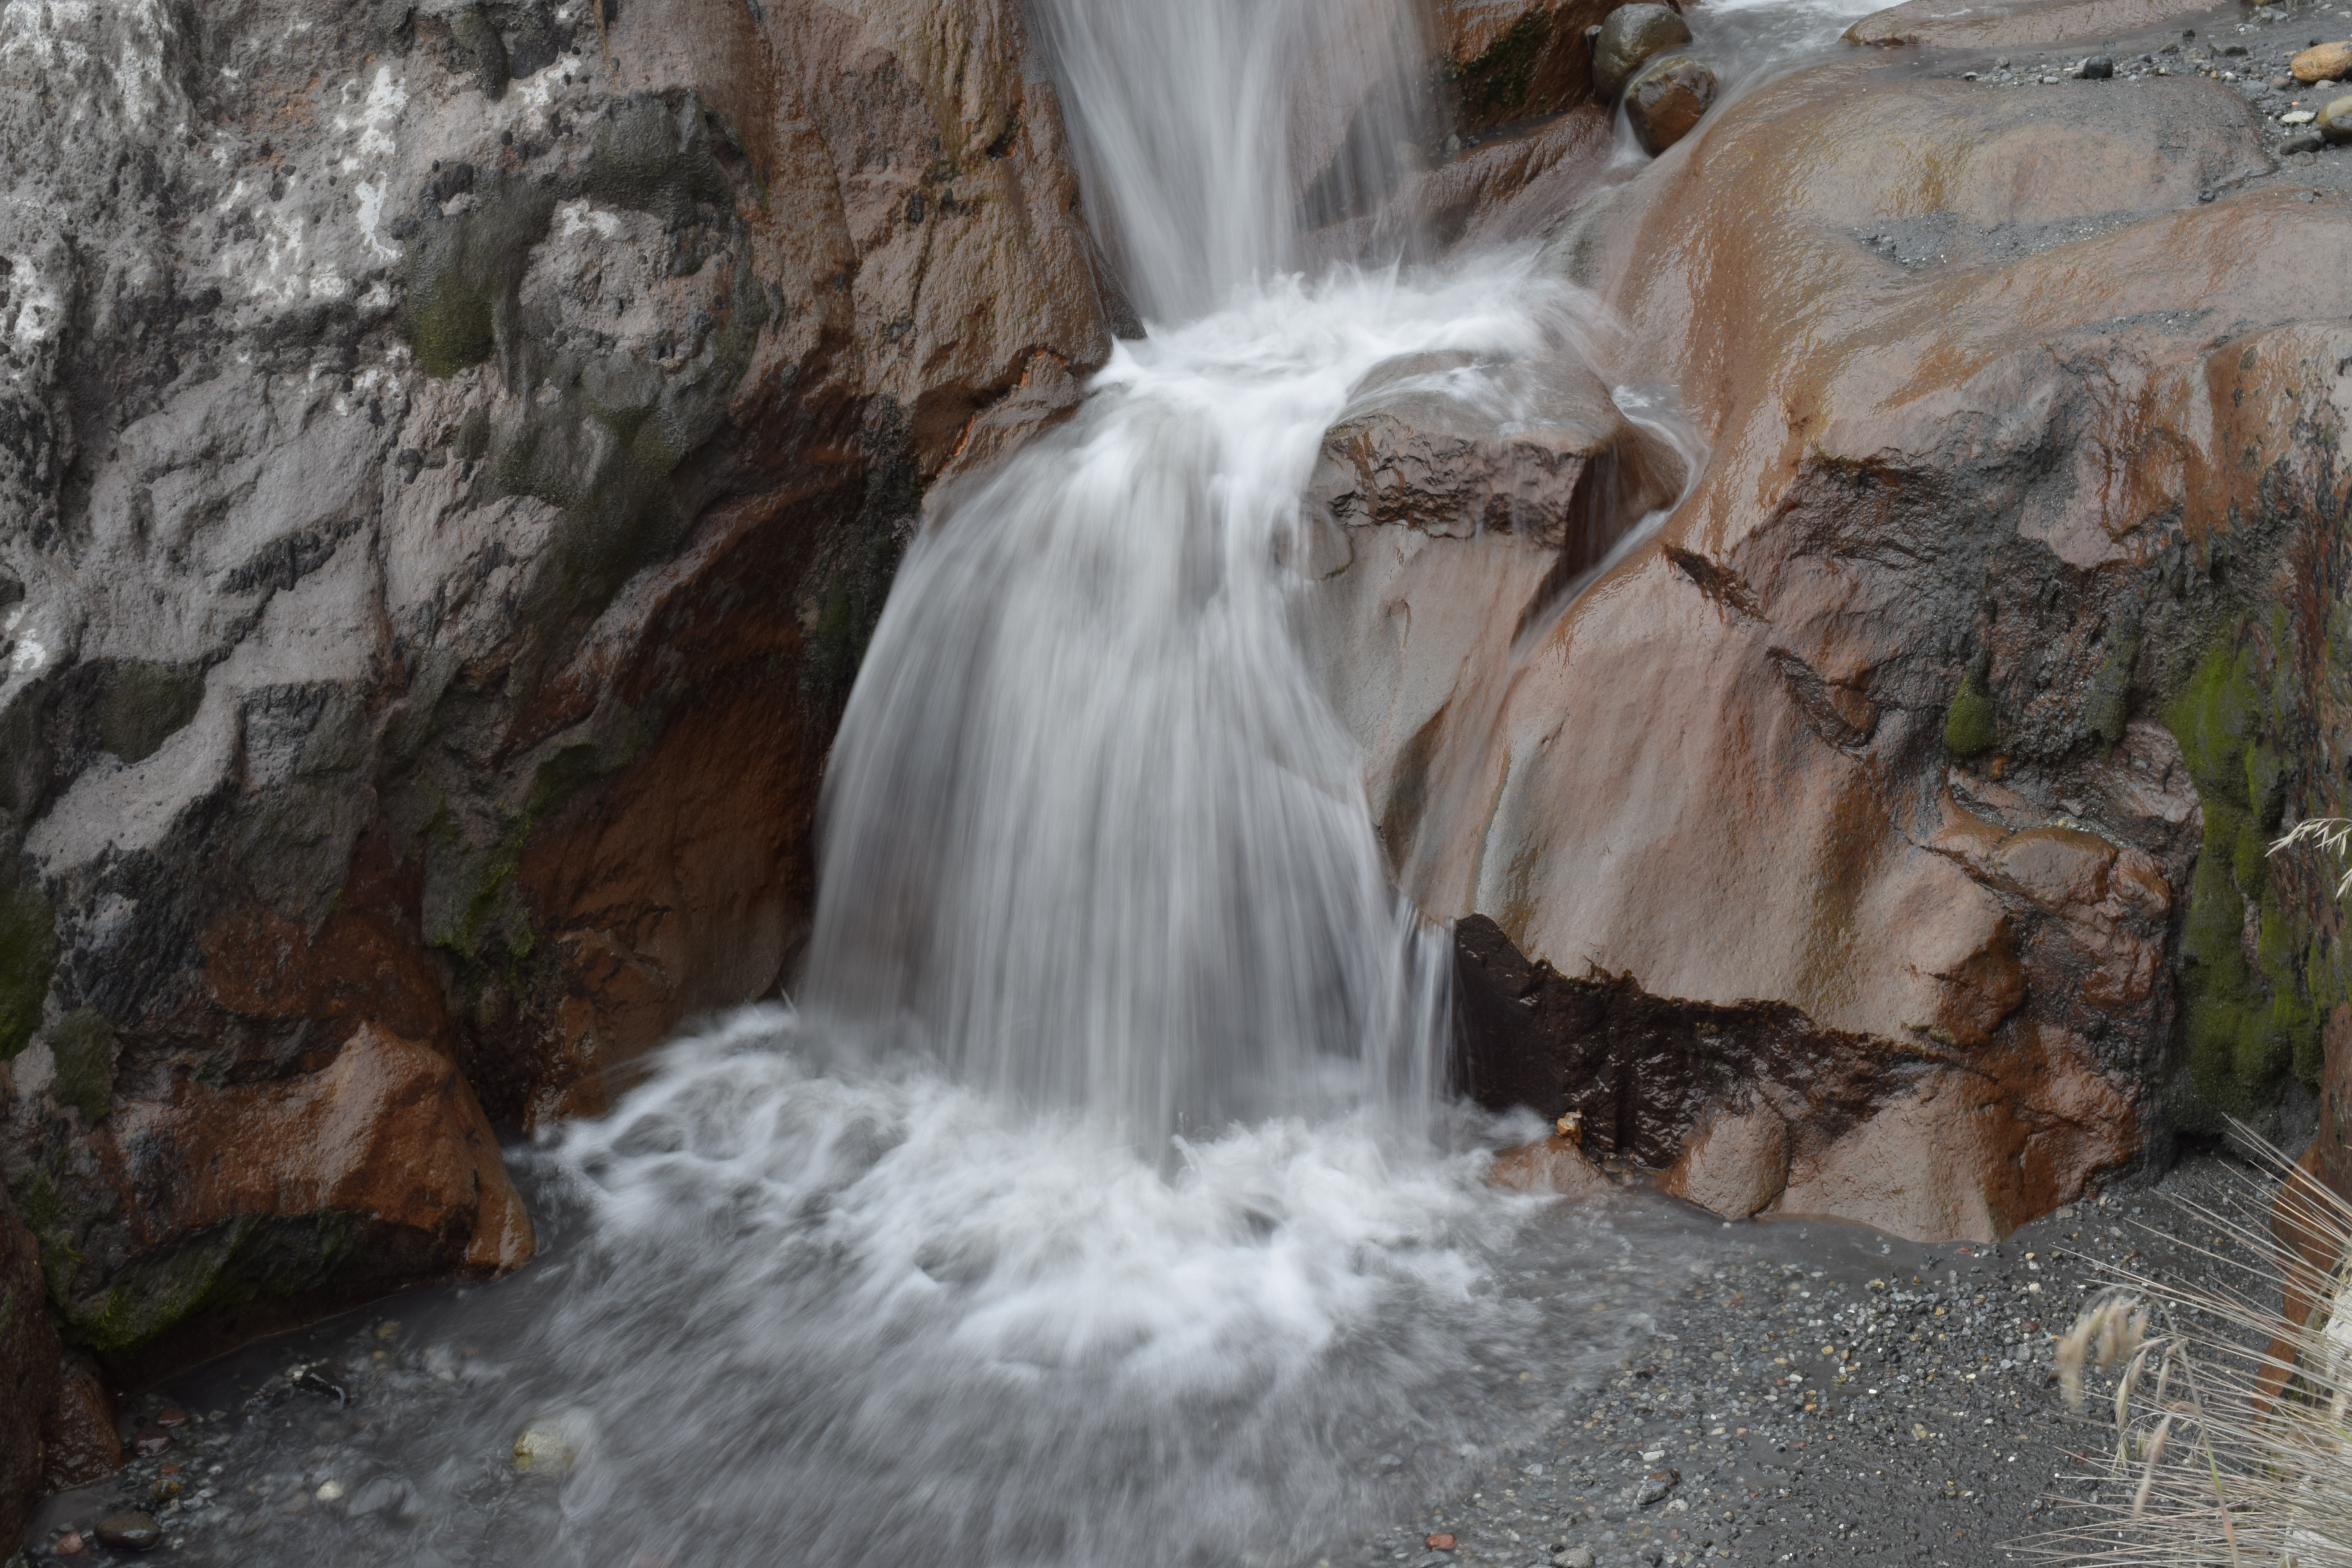
water, nature, rock, waterfall, cold, river, formation, stream, rapid, body of water, current, rocks, stones, wasserfall, water feature